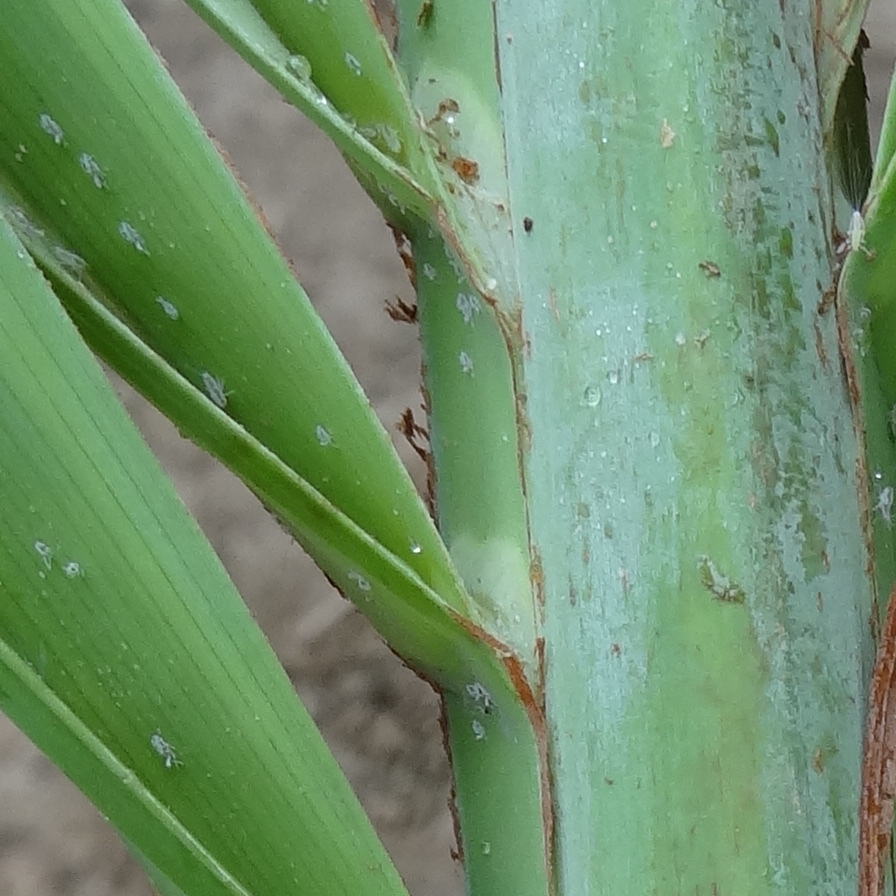
Label: Dubas